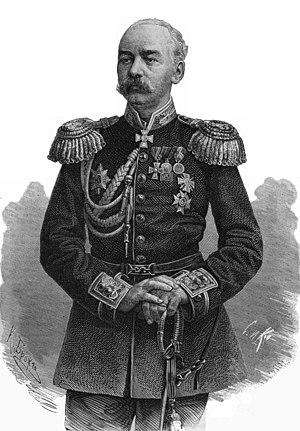
Constantin Petrovitch von Kaufmann, est le premier gouverneur général du Turkestan russe.